Joh. Enschedé

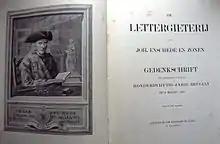
Title page of "Enschedé gedenkschrift 1743-1893".

In 1893 for their 150th anniversary, a memorial book was commissioned called "Enschedé gedenkschrift 1743-1893". The book was such a success that ten years later they decided to open a museum with artefacts from their archives, and in 1904 Museum Enschedé was founded in the old type foundry.